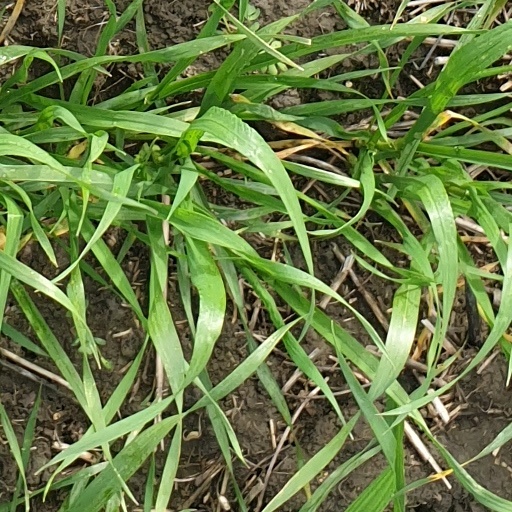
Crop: wheat